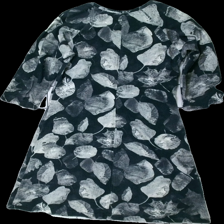
View: back
Type: Dress
Category: Ladies
Brand: Missing
Colors: Black, Grey
Material: 100% cotton
Pattern: Other
Cut: Regular
Season: All
Damage location: middle center
Damage 2 location: bottom right
Damage 3 location: bottom right
Price range: <50
Recommended usage: Export
Description: klänning med löv på, egengjord, urtvättad
Comment: urtvättad, egengjord